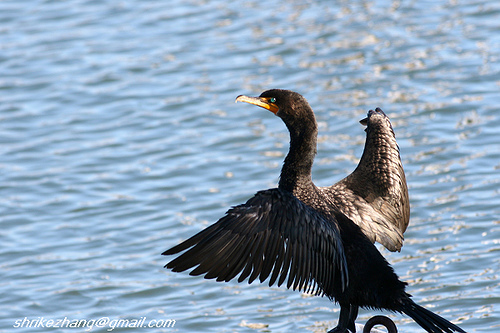
this bird has jet black feathers and a hooked beak.
bird has brown body feathers, brown breast feathers, and brown hooked beaka bird with a tall neck has inky black feathers and a yellow beak.
a black bird specked with blue across the wings, a green eye and a longer beak that's curved at the tip.
this is a large black bird with a blue eye and large orange beak.
this large bird is all black with a very large, orange beak and very large wings
this bird has wings that are brown and has a yellow bill
this bird is black in color, with a curved yellow beak.
this very large, long necked bird is mostly black, but has distinctive blue eyes, and yellow bill.
this bird has a long orange bill, with a long black neck.
Species: Brandt Cormorant